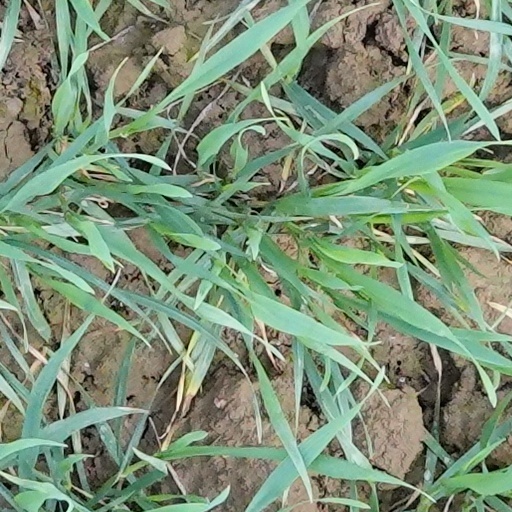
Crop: wheat